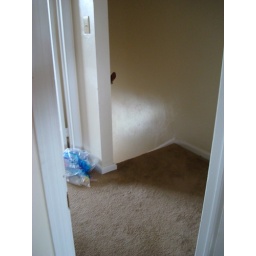
standing in the art room door. In front of me is the stairs, to the left of those is the bedroom door